Pteryx UAV

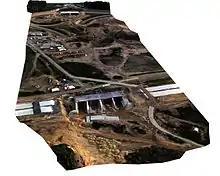
Digital Surface Model of a motorway interchange construction site.

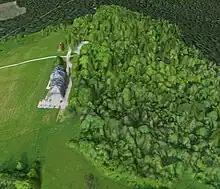
Bezmiechowa airfield 3D Digital Surface Model

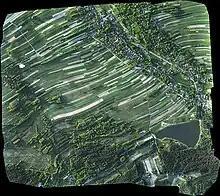
4.5km orthophotomap extracted from data collected during 1h flight

The camera mount contains either pre-installed compact digital camera or can be exchanged for other equipment.